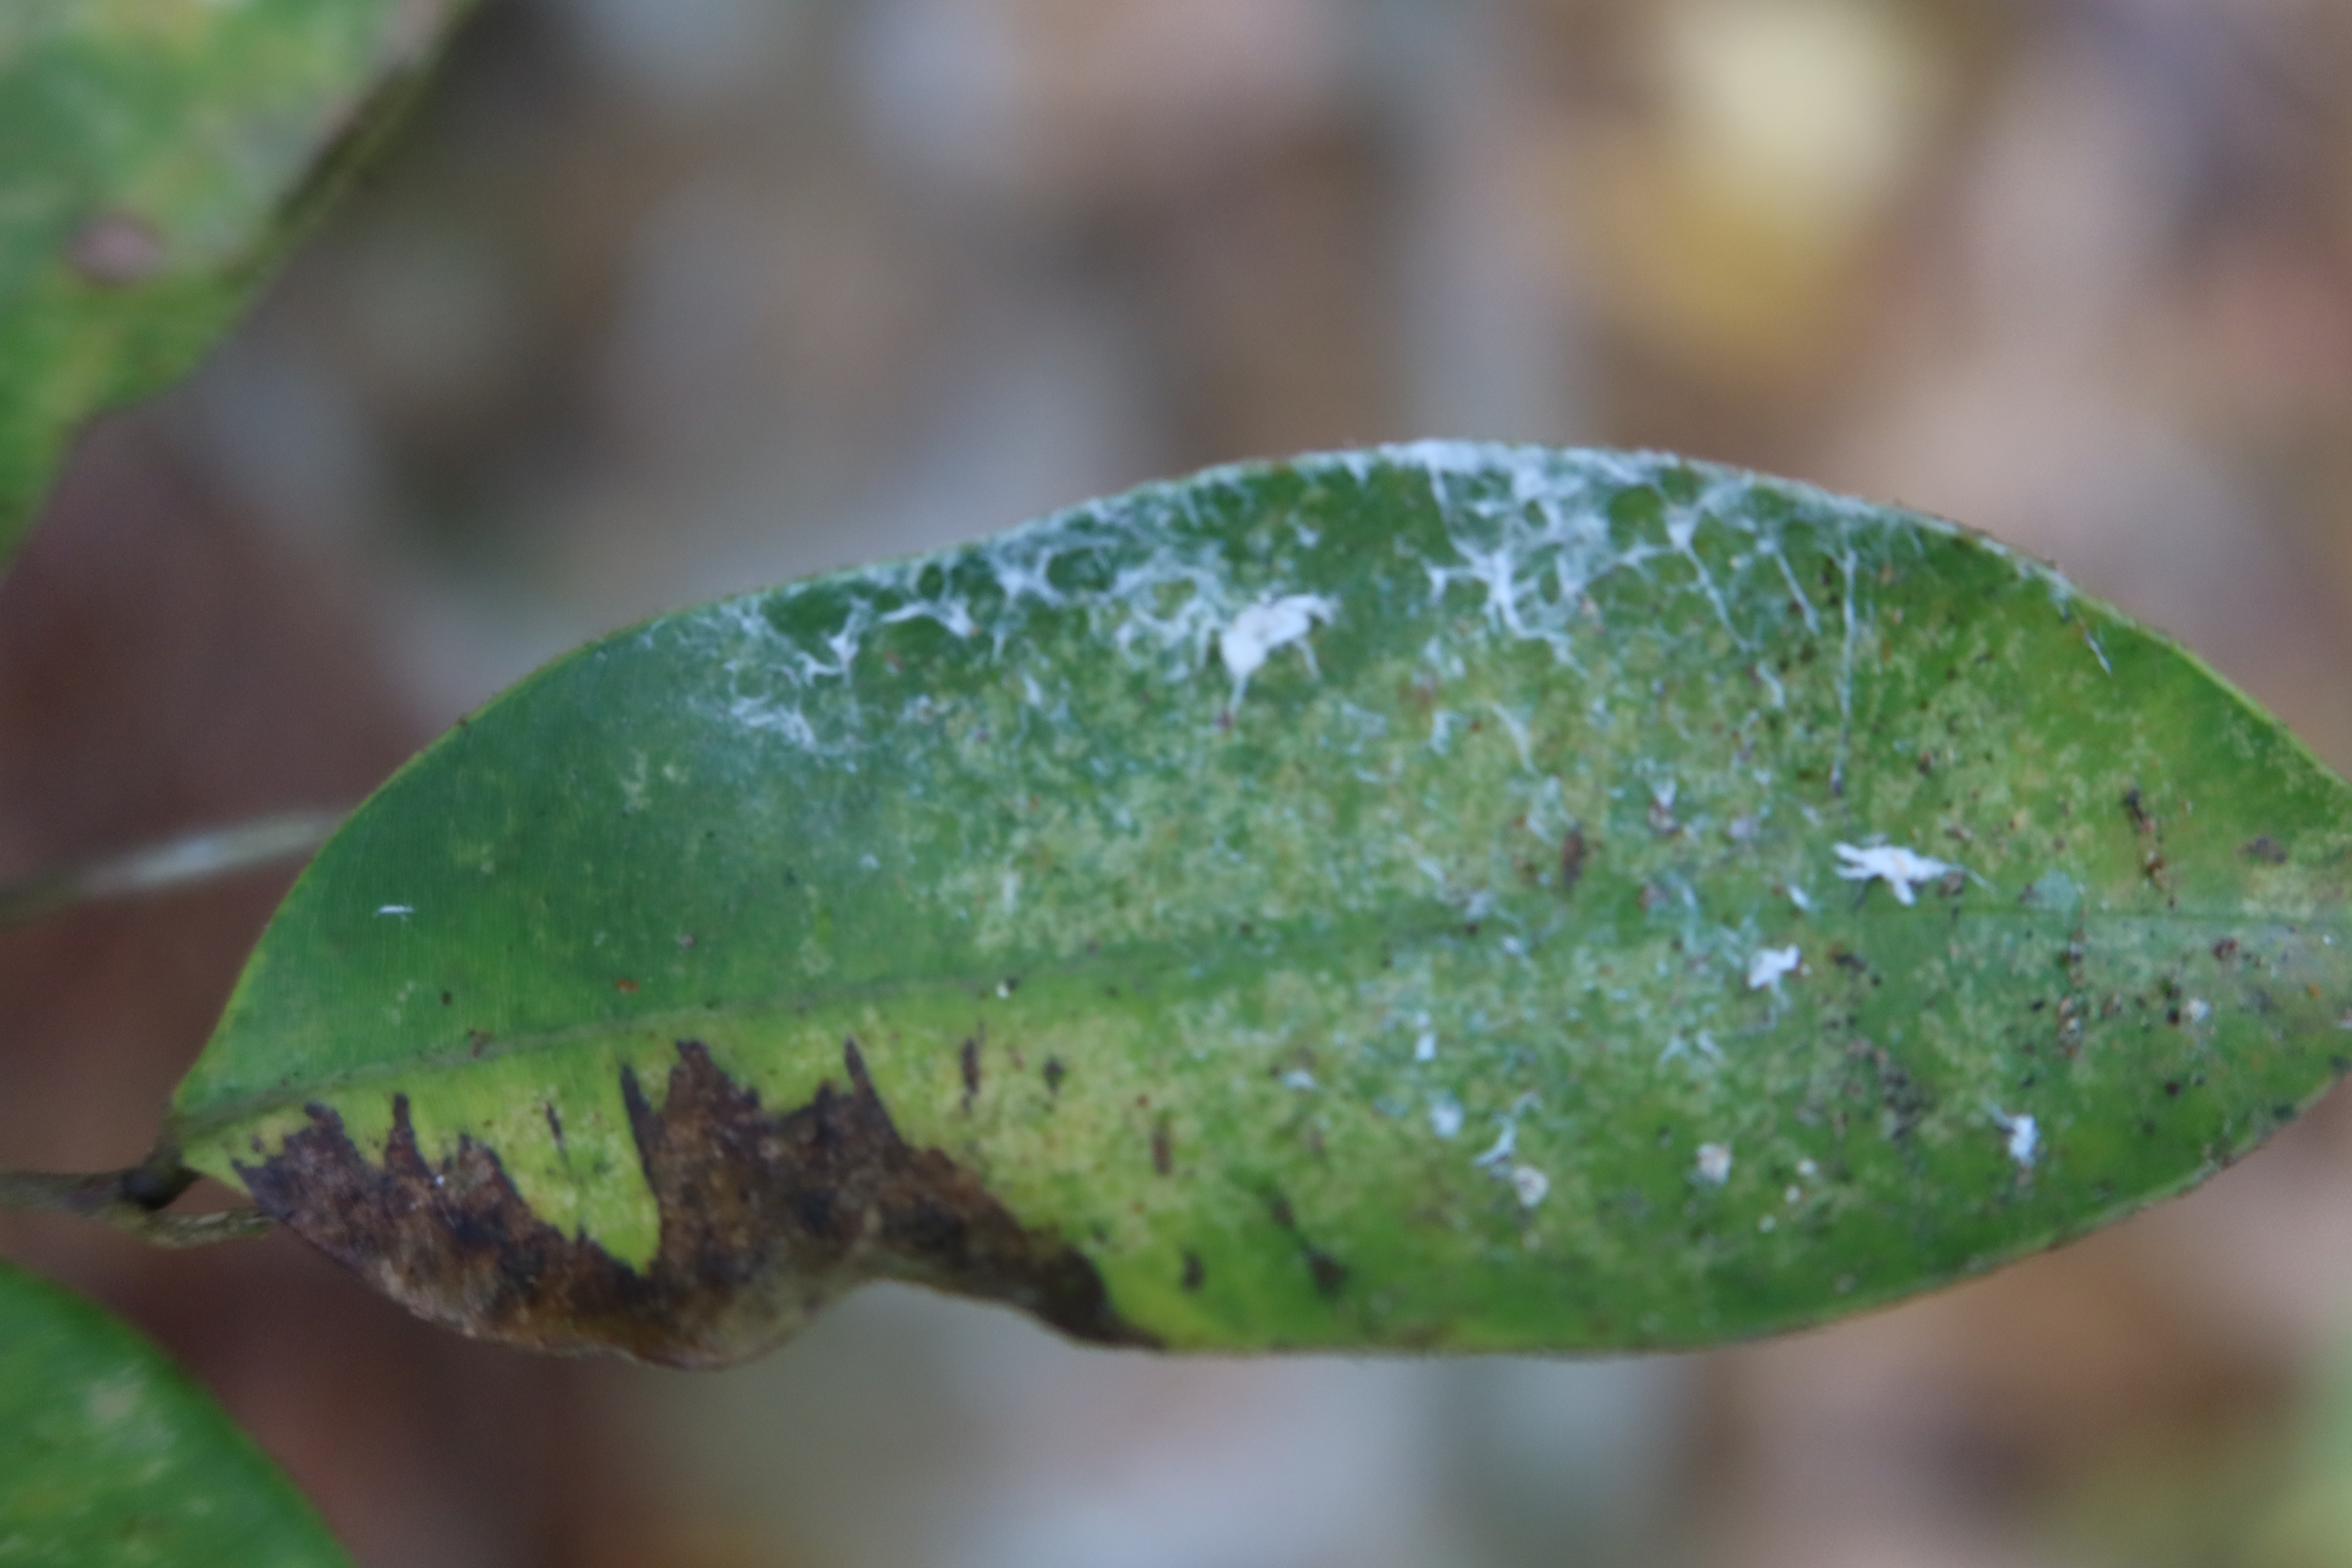
Label: Powdery mildew